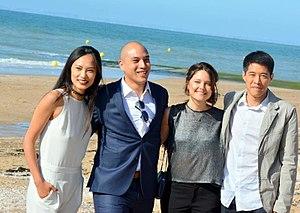
L'équipe du film ""L'Âme du tigre"" au festival de Cabourg"
L'Âme du tigre est un film de fiction franco-belgo-suisse réalisé par François Yang. Il se déroule principalement dans le quartier chinois de Paris. Il a été présenté en première mondiale au Festival du film de Zurich, en septembre 2016 et en Belgique au Festival international du film francophone de Namur. Il est sorti en salles en Suisse romande le 16 mars 2017 et en France le 21 février 2018.